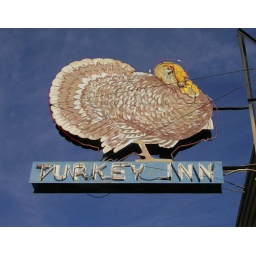
Really interesting neon sign for a little hole in the wall bar in Ramona, CA.